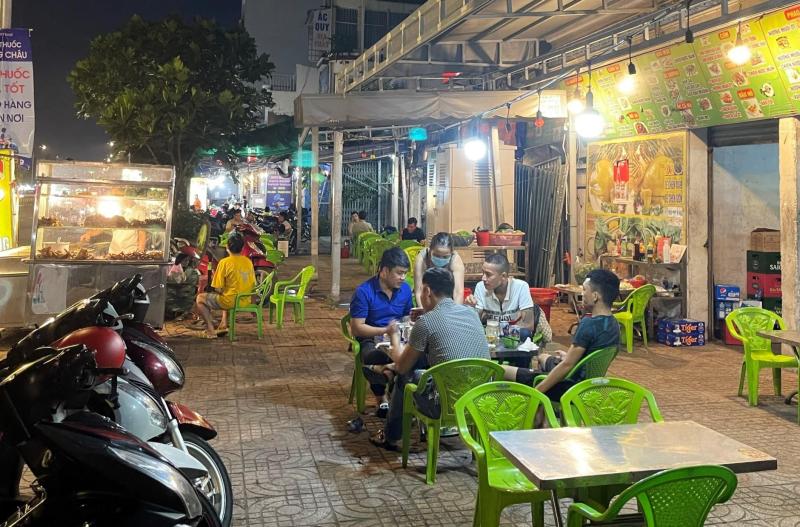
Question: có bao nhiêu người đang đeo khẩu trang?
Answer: có một người đang đeo khẩu trang